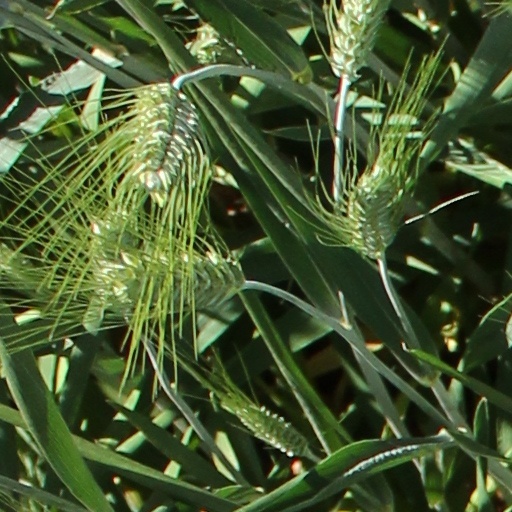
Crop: wheat